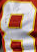
Number: 8